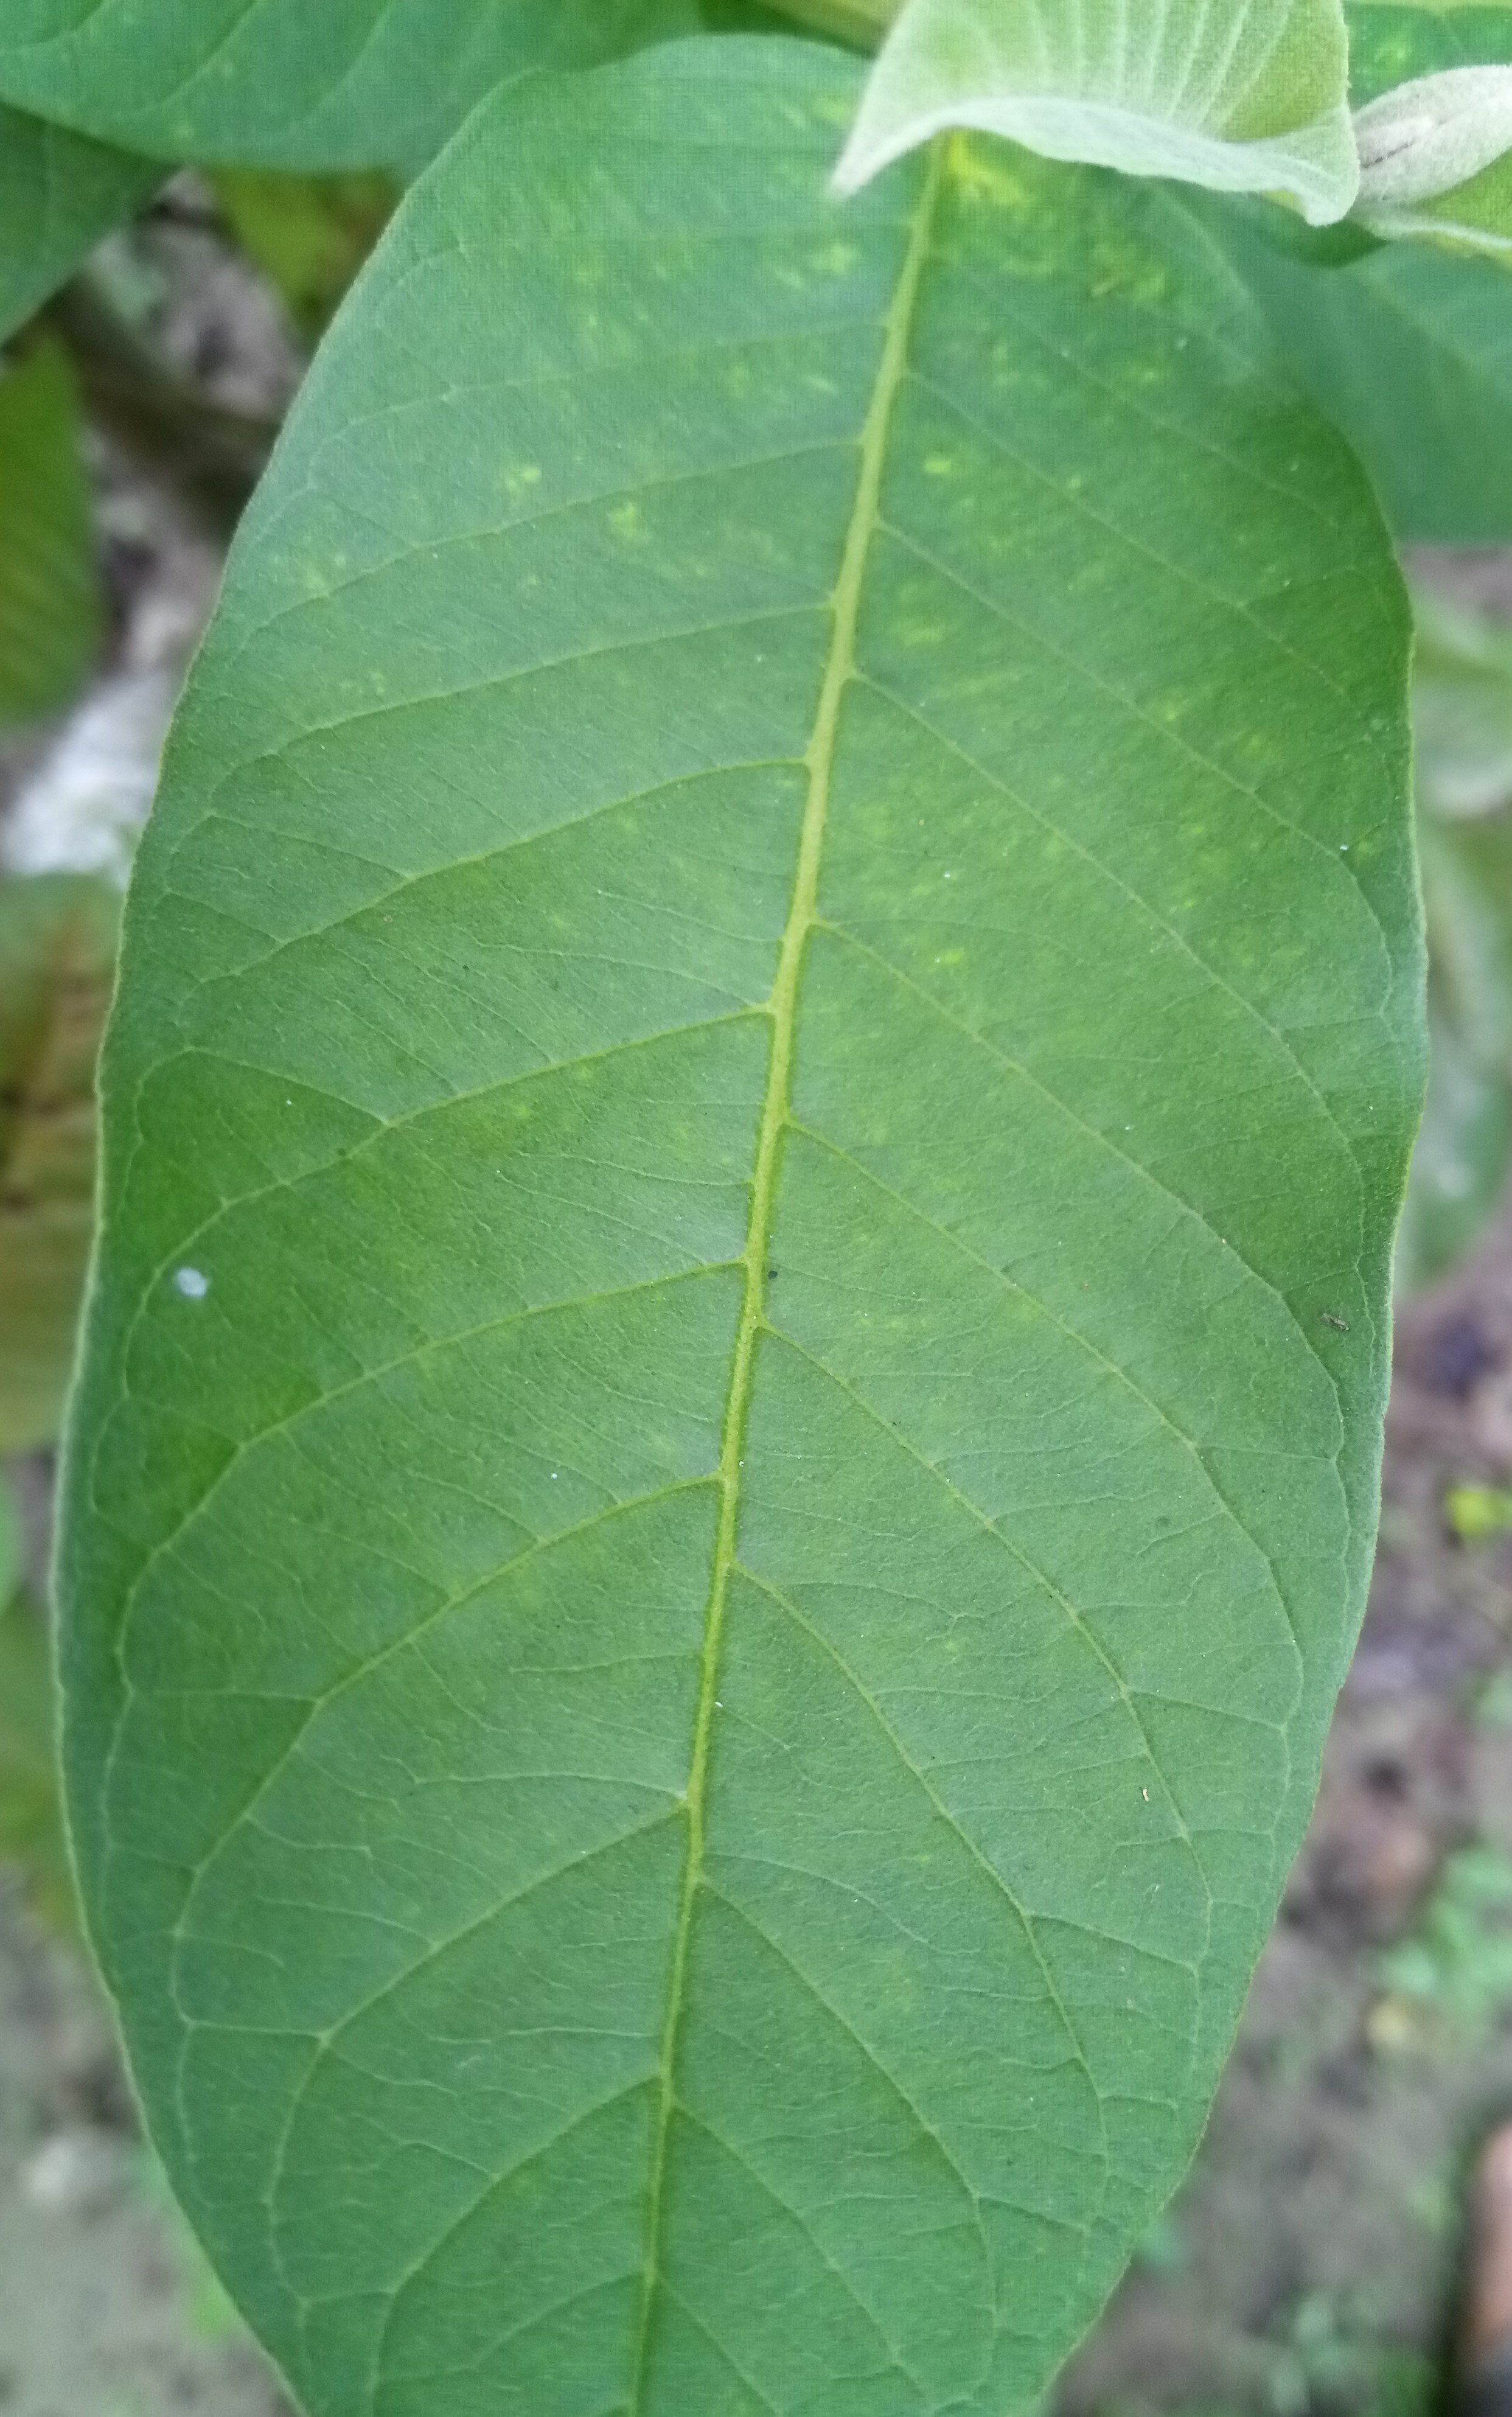
Label: Disease Free